Museum of Pop Culture

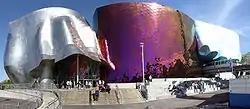
View of MoPOP from Seattle Center with the monorail traveling through it

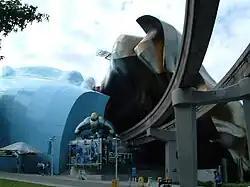
Monorail tracks going through the MoPOP building

The Museum of Pop Culture (or MoPOP) is a nonprofit museum in Seattle, Washington, United States, dedicated to contemporary popular culture. It was founded by Microsoft co-founder Paul Allen in 2000 as the Experience Music Project. Since then MoPOP has organized dozens of exhibits, 17 of which have toured across the U.S. and internationally.